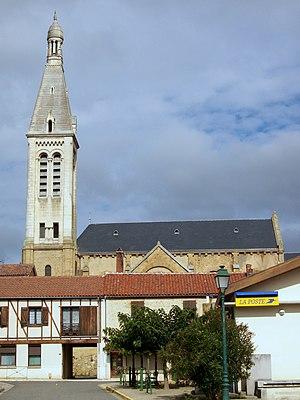
Église Saint-Barthélemy de Miélan (Gers, France)
Miélan est une commune française située dans le département du Gers, en région Occitanie.
La liste des églises du Gers recense de manière exhaustive les églises situées dans le département français du Gers.